FC Barcelona

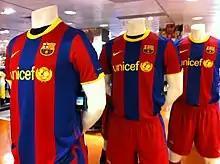
Nike has been Barcelona's official kit supplier since 1998.

In March 2021, Lionel Messi overtook Xavi's record of 767 games played for the club, and presently has made 778 official appearances in all competitions, while also holding the record for the most appearances in La Liga matches for Barcelona, with 520.